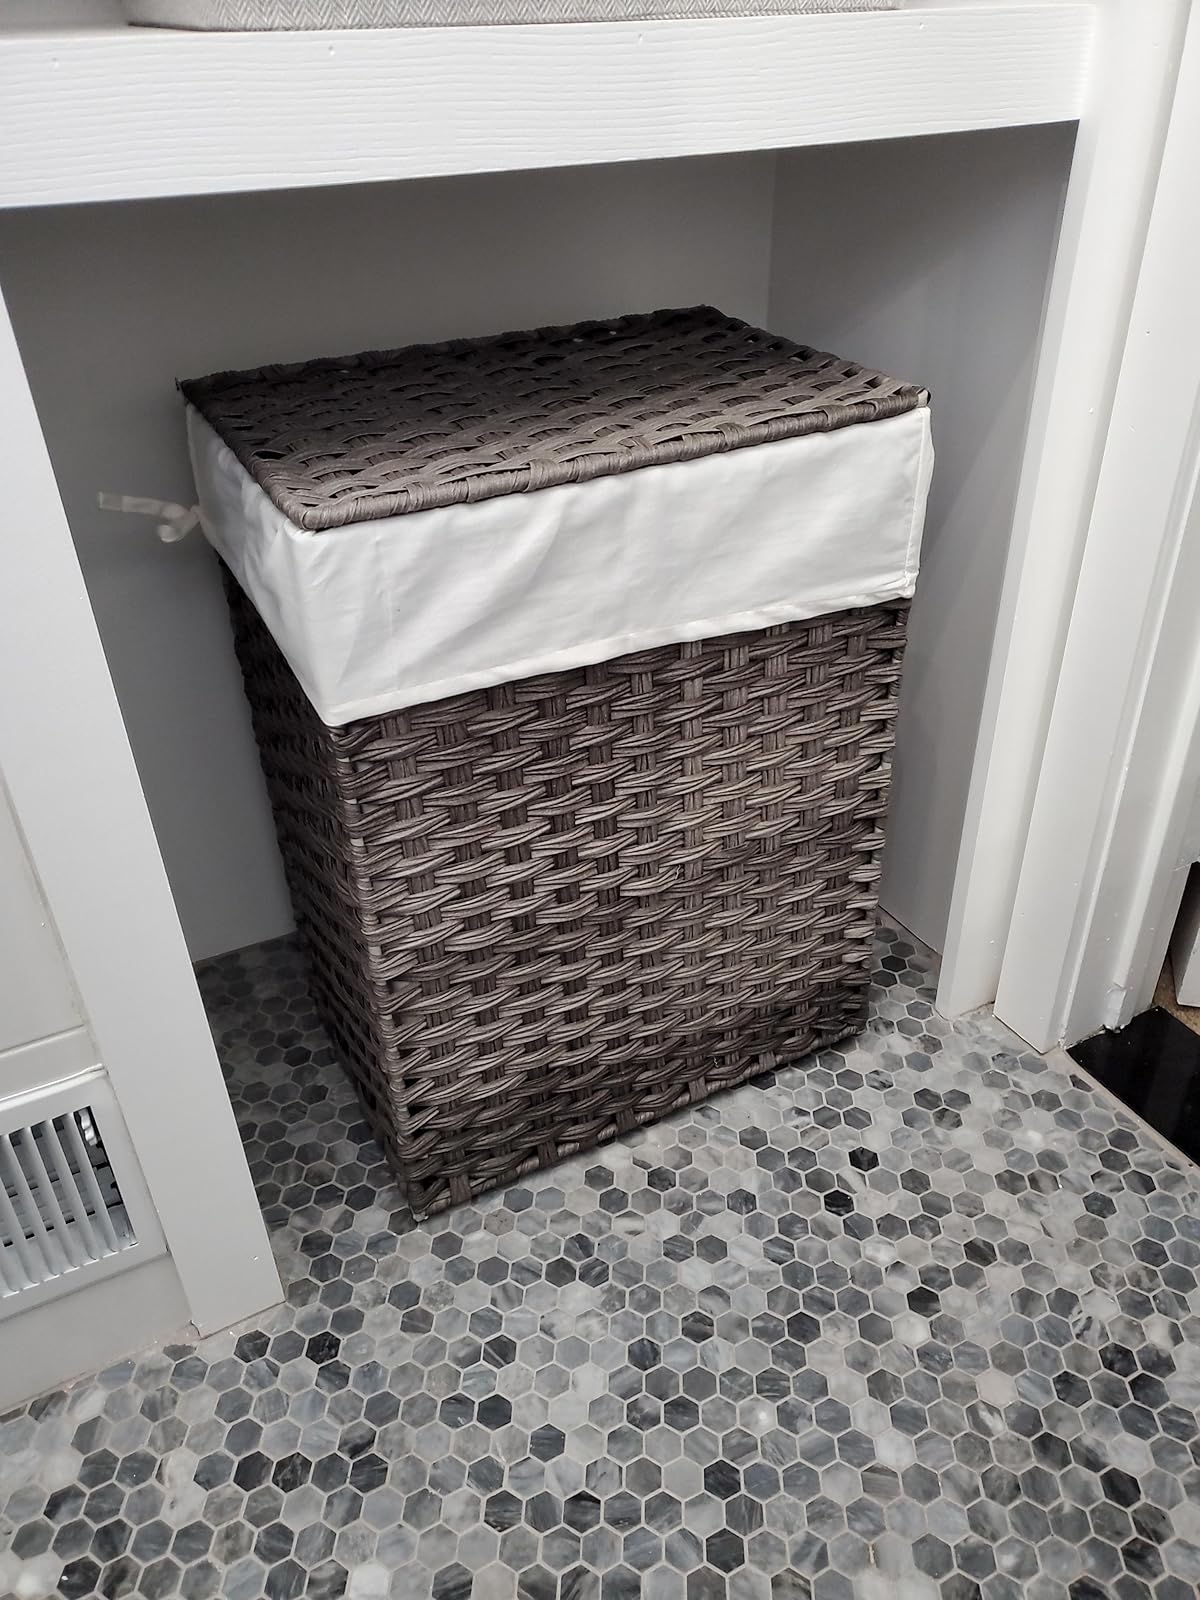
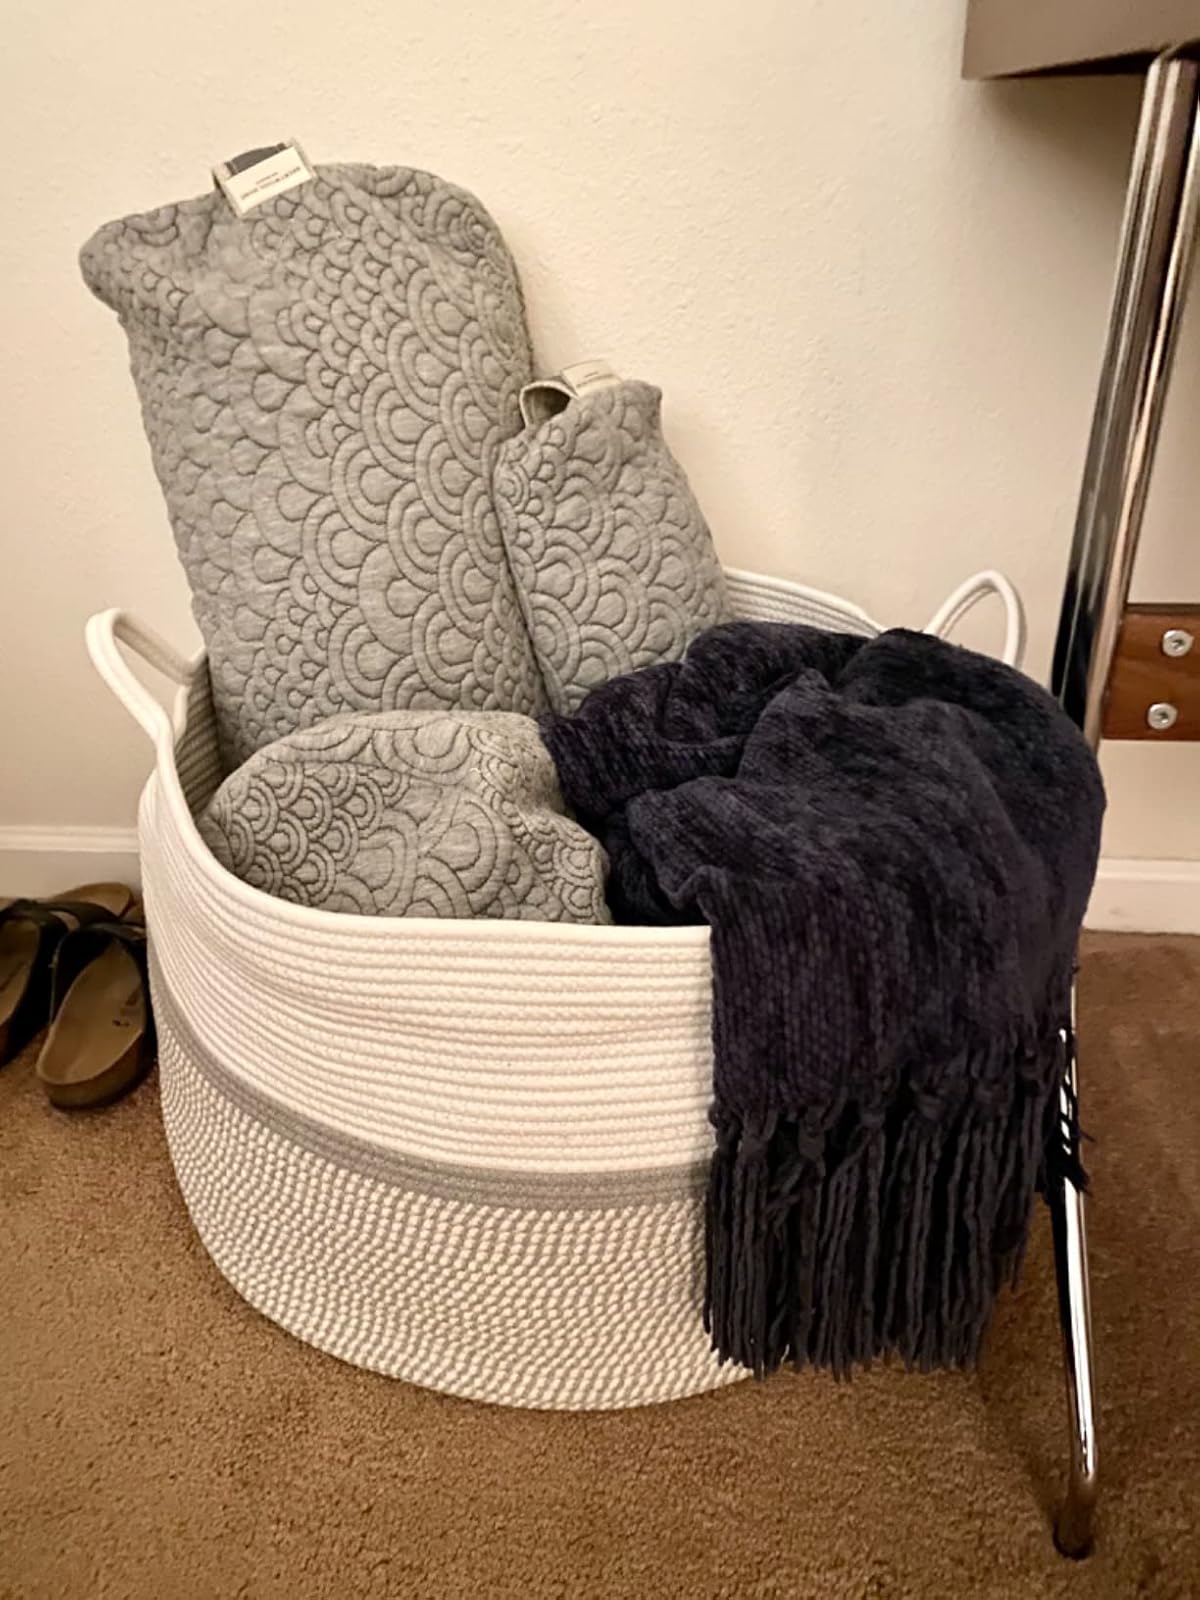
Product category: items_hamper
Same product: no